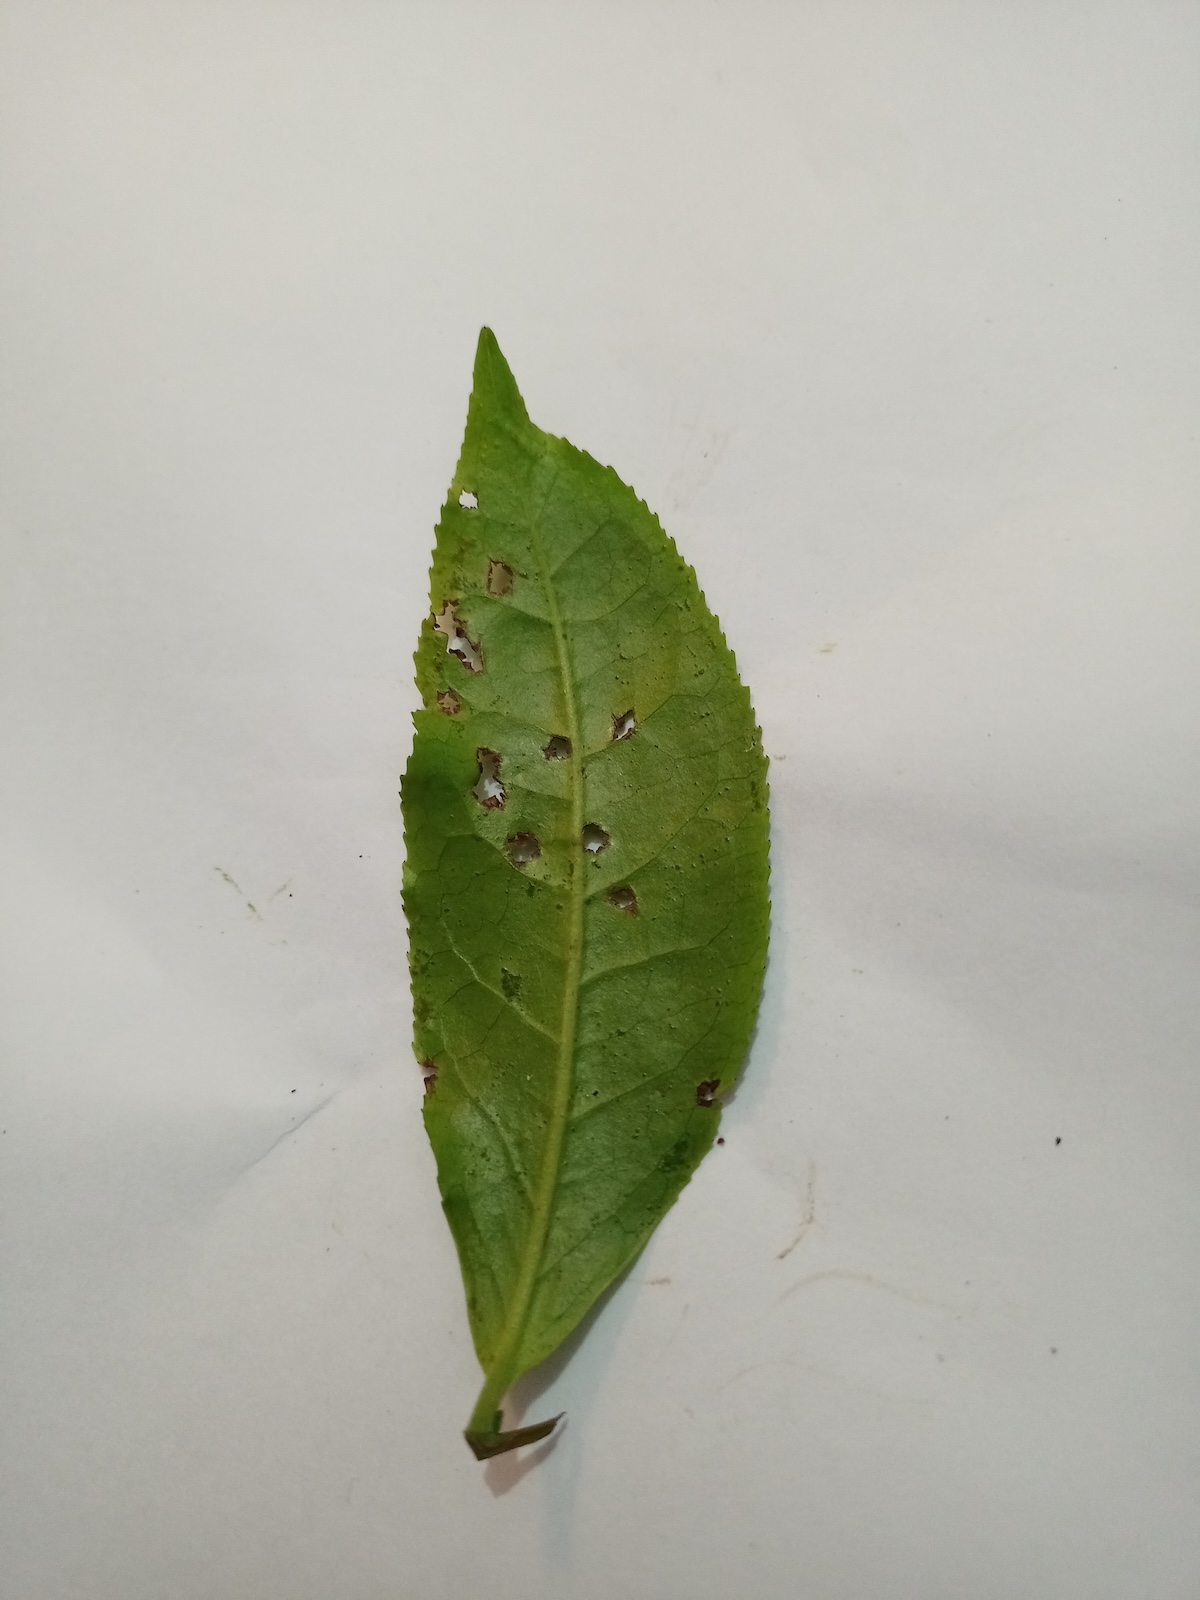
Label: Green mirid bug